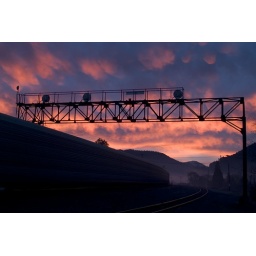
An auto train speeds beneath the signal bridge at Oakridge, OR at sunrise